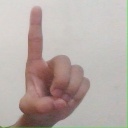
अक्षर: ड